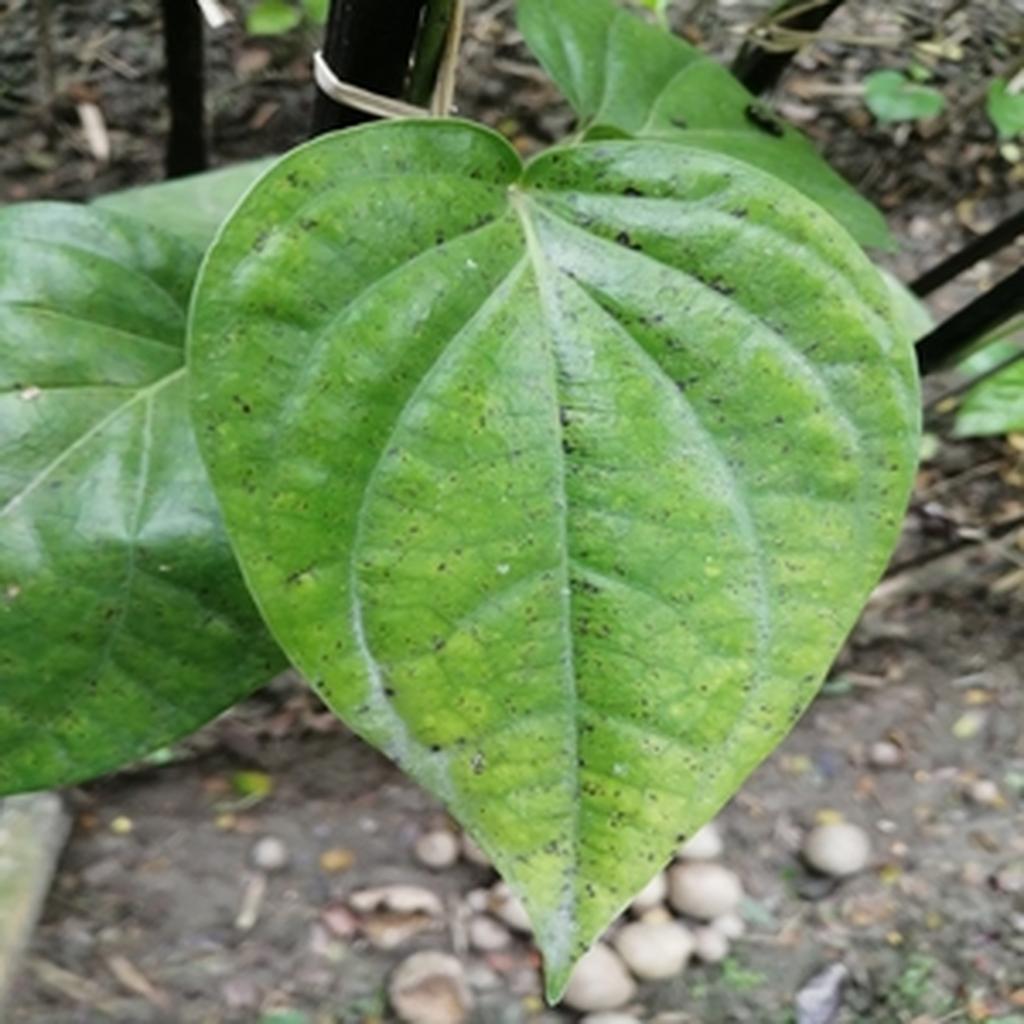
Label: Leaf_Spot